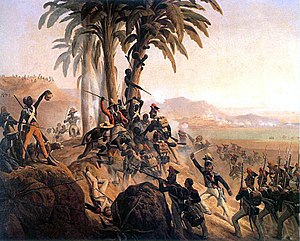
Haiti / Historie
Kampe i Haiti mellem sorte og hvide
Haiti [ha'iti] er et land der grænser op til Den Dominikanske Republik og er beliggende på den vestlige tredjedel af øen Hispaniola i det Caribiske Hav, øst for Cuba. Landet er en tidligere fransk koloni og var et af de første amerikanske lande efter USA, som erklærede sin uafhængighed. Hovedstaden er Port-au-Prince. Landet er en af de fattigste nationer på den nordlige halvkugle. Trods indsatser fra f.eks. FN er landet hæmmet af udbredt kriminalitet og politisk vold. Vigtige handelspartnere er USA, Canada og Japan. Vigtige importvarer er madvarer, levende dyr, råvarer og kemikalier. Vigtige eksportvarer er elektrisk udstyr, tekstiler og kaffe.